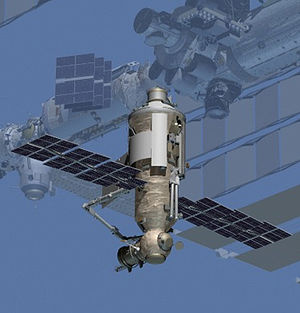
Den Internationale Rumstation / Opbygningen af rumstationen / Trykregulerede moduler
Nauka
Den Internationale Rumstation er en rumstation i kredsløb om jorden i en højde af ca. 386 km. Rumstationen vejer ca. 450 ton. Rumstationen bevæger sig med en fart på 27.700 kilometer i timen og fuldfører næsten 16 kredsløb rundt om jorden per døgn.